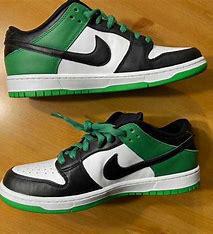
Brand: Nike
Model: SB Dunk